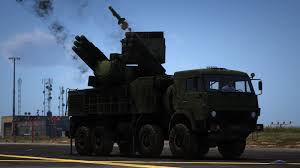
Label: Pantsir-S1